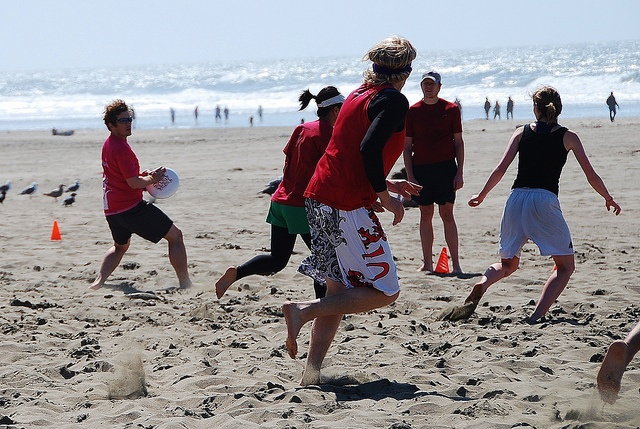
A group of people play frisbee on the sand.
People playing frisbee on the beach in the sand.
people on the beach playing a game of frisbee
A group of people are playing Frisbee on the beach.
The people are all happily playing volleyball together.